Mahmud Hotak

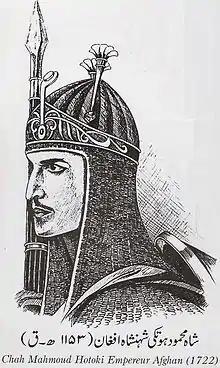
Sketch of Mahmud Shah Hotak

Shāh Mahmūd Hotak, (Pashto/Dari: ) or Shāh Mahmūd Ghiljī, also known by his epithet, The Conqueror (lived 1697 – April 22, 1725), was the ruler of the Hotak dynasty who overthrew Safavid dynasty to become the king of Persia from 1722 until his death in 1725.